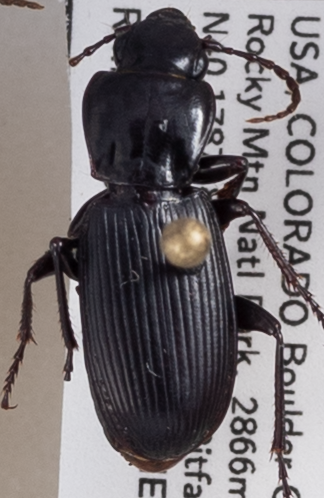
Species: Pterostichus protractus
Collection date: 2022-08-02
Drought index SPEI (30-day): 0.01
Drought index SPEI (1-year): -1.416
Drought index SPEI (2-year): -1.16